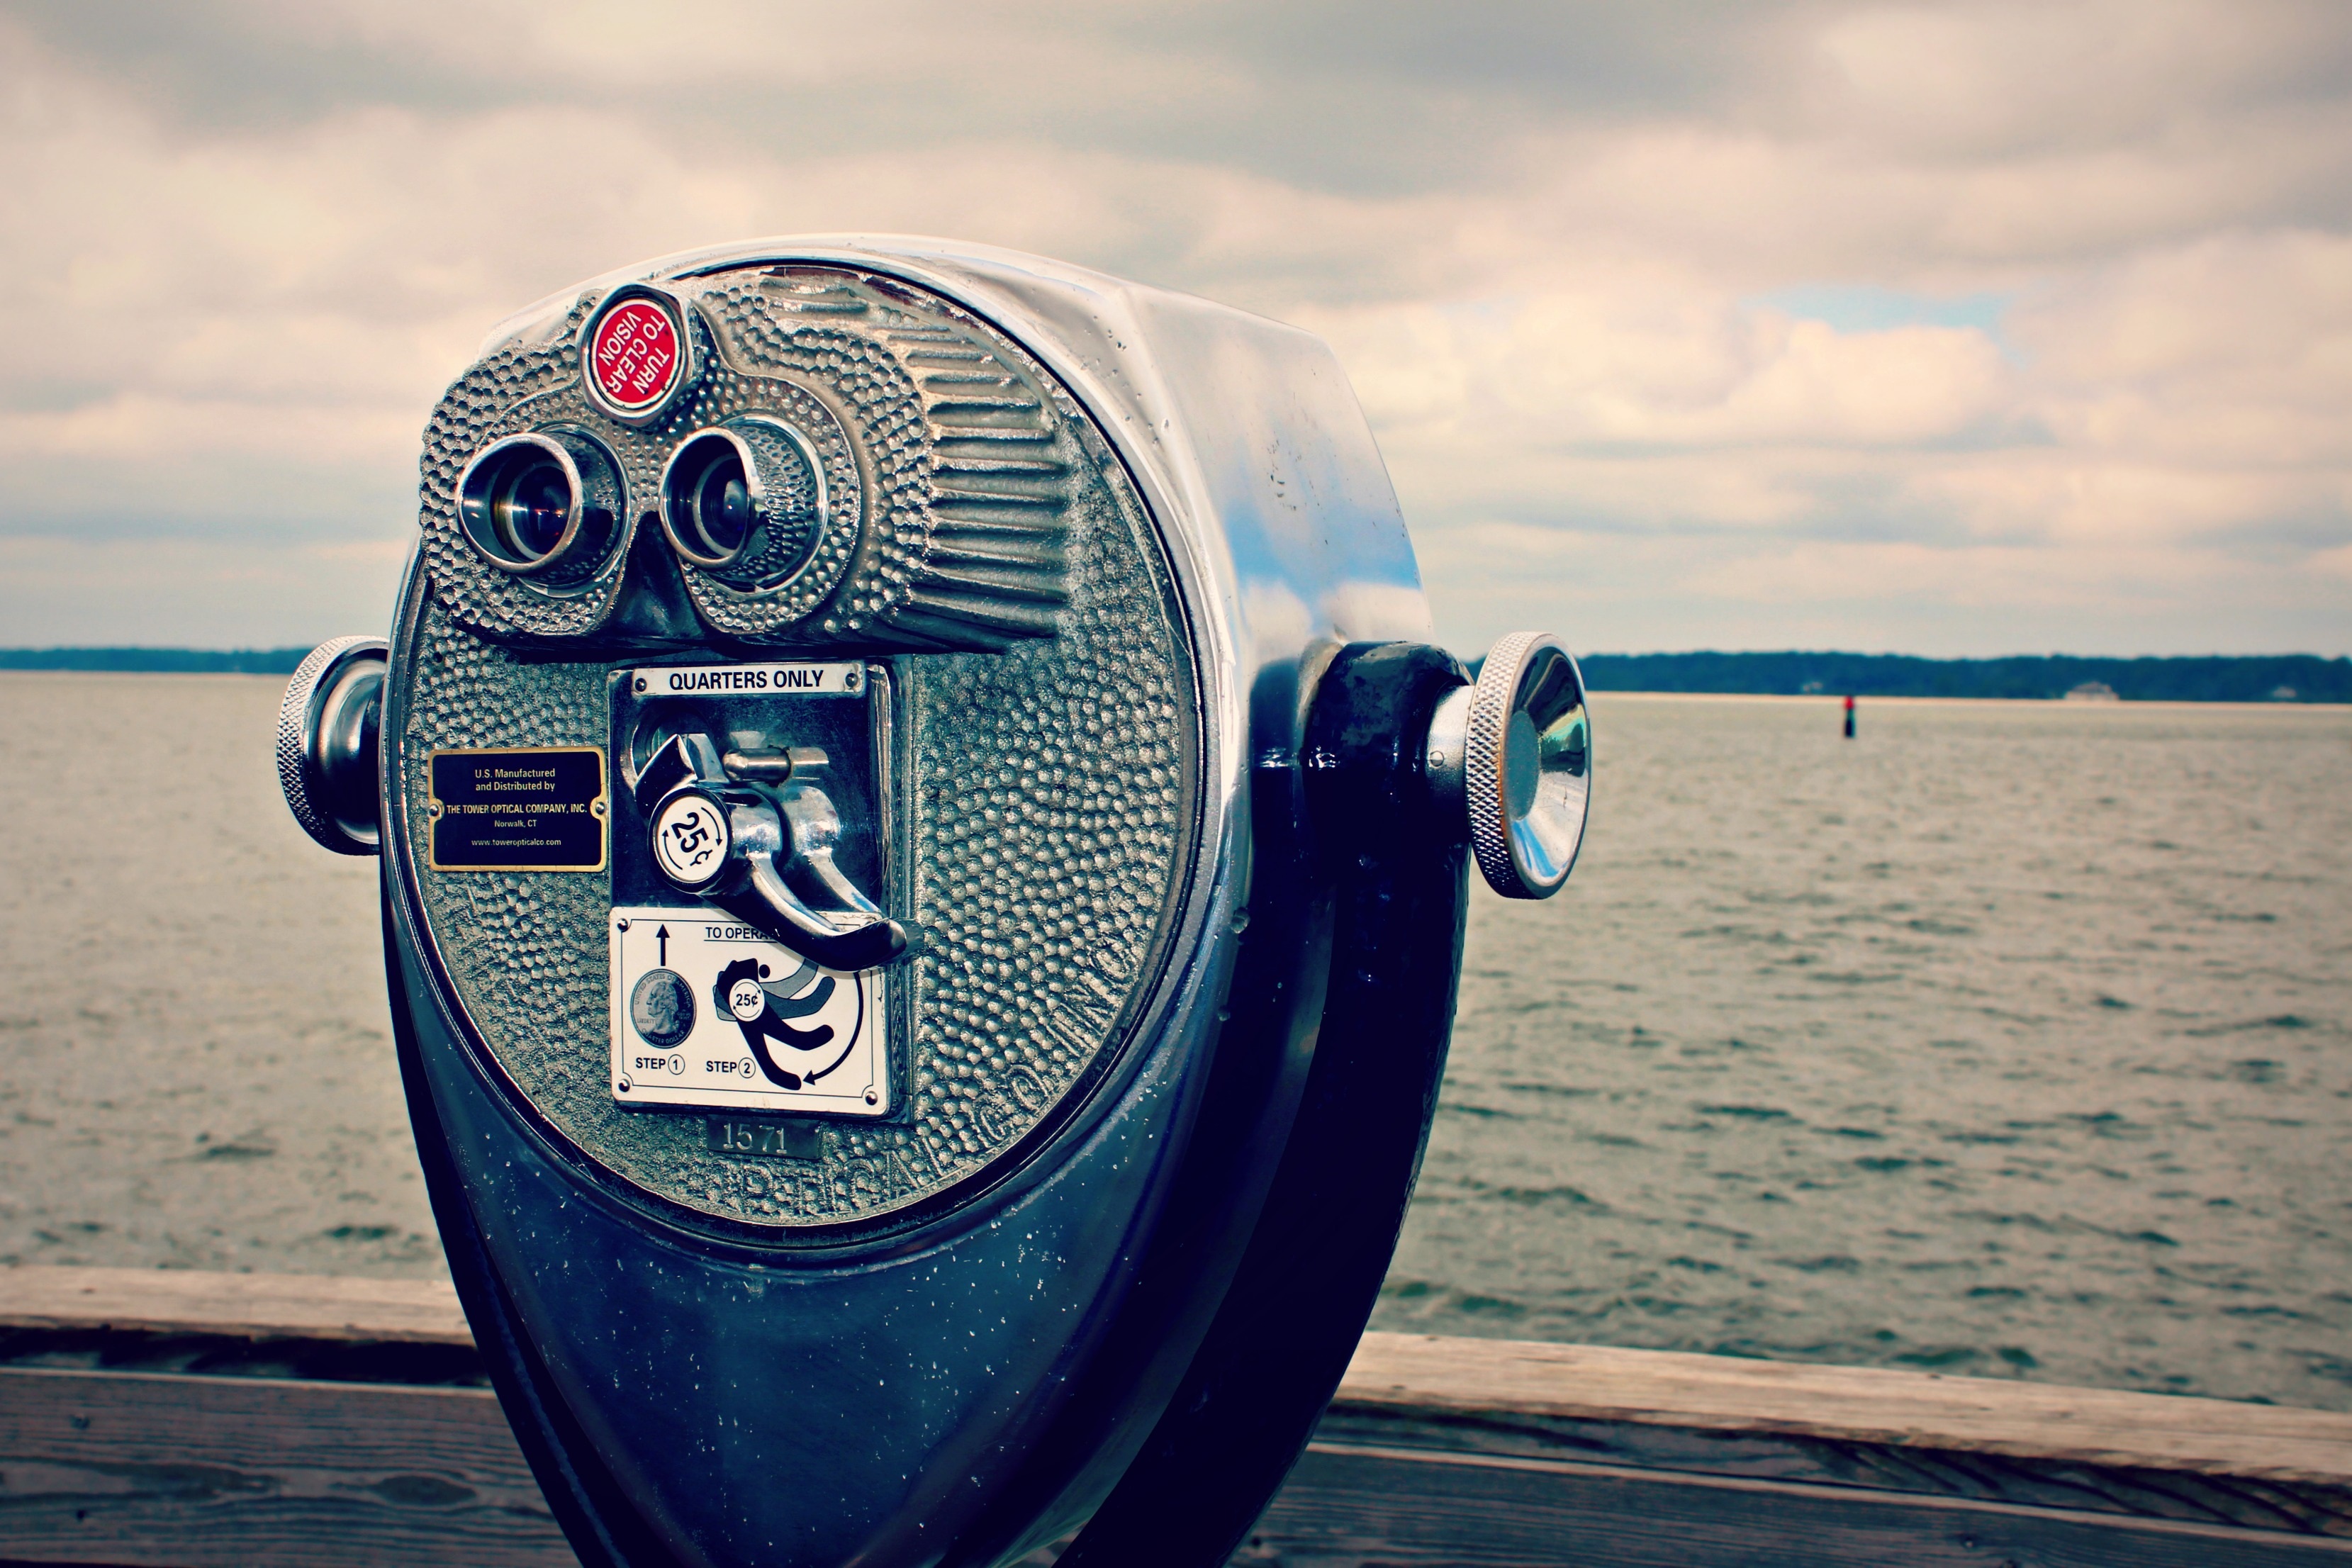
sea, water, antique, old, vehicle, surfboard, blue, coin, binoculars, viewer, operated, atmosphere of earth, surfing equipment and supplies